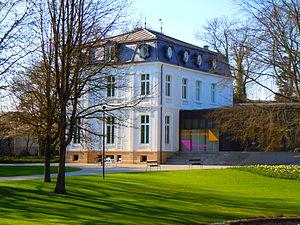
La villa Vauban à Luxembourg